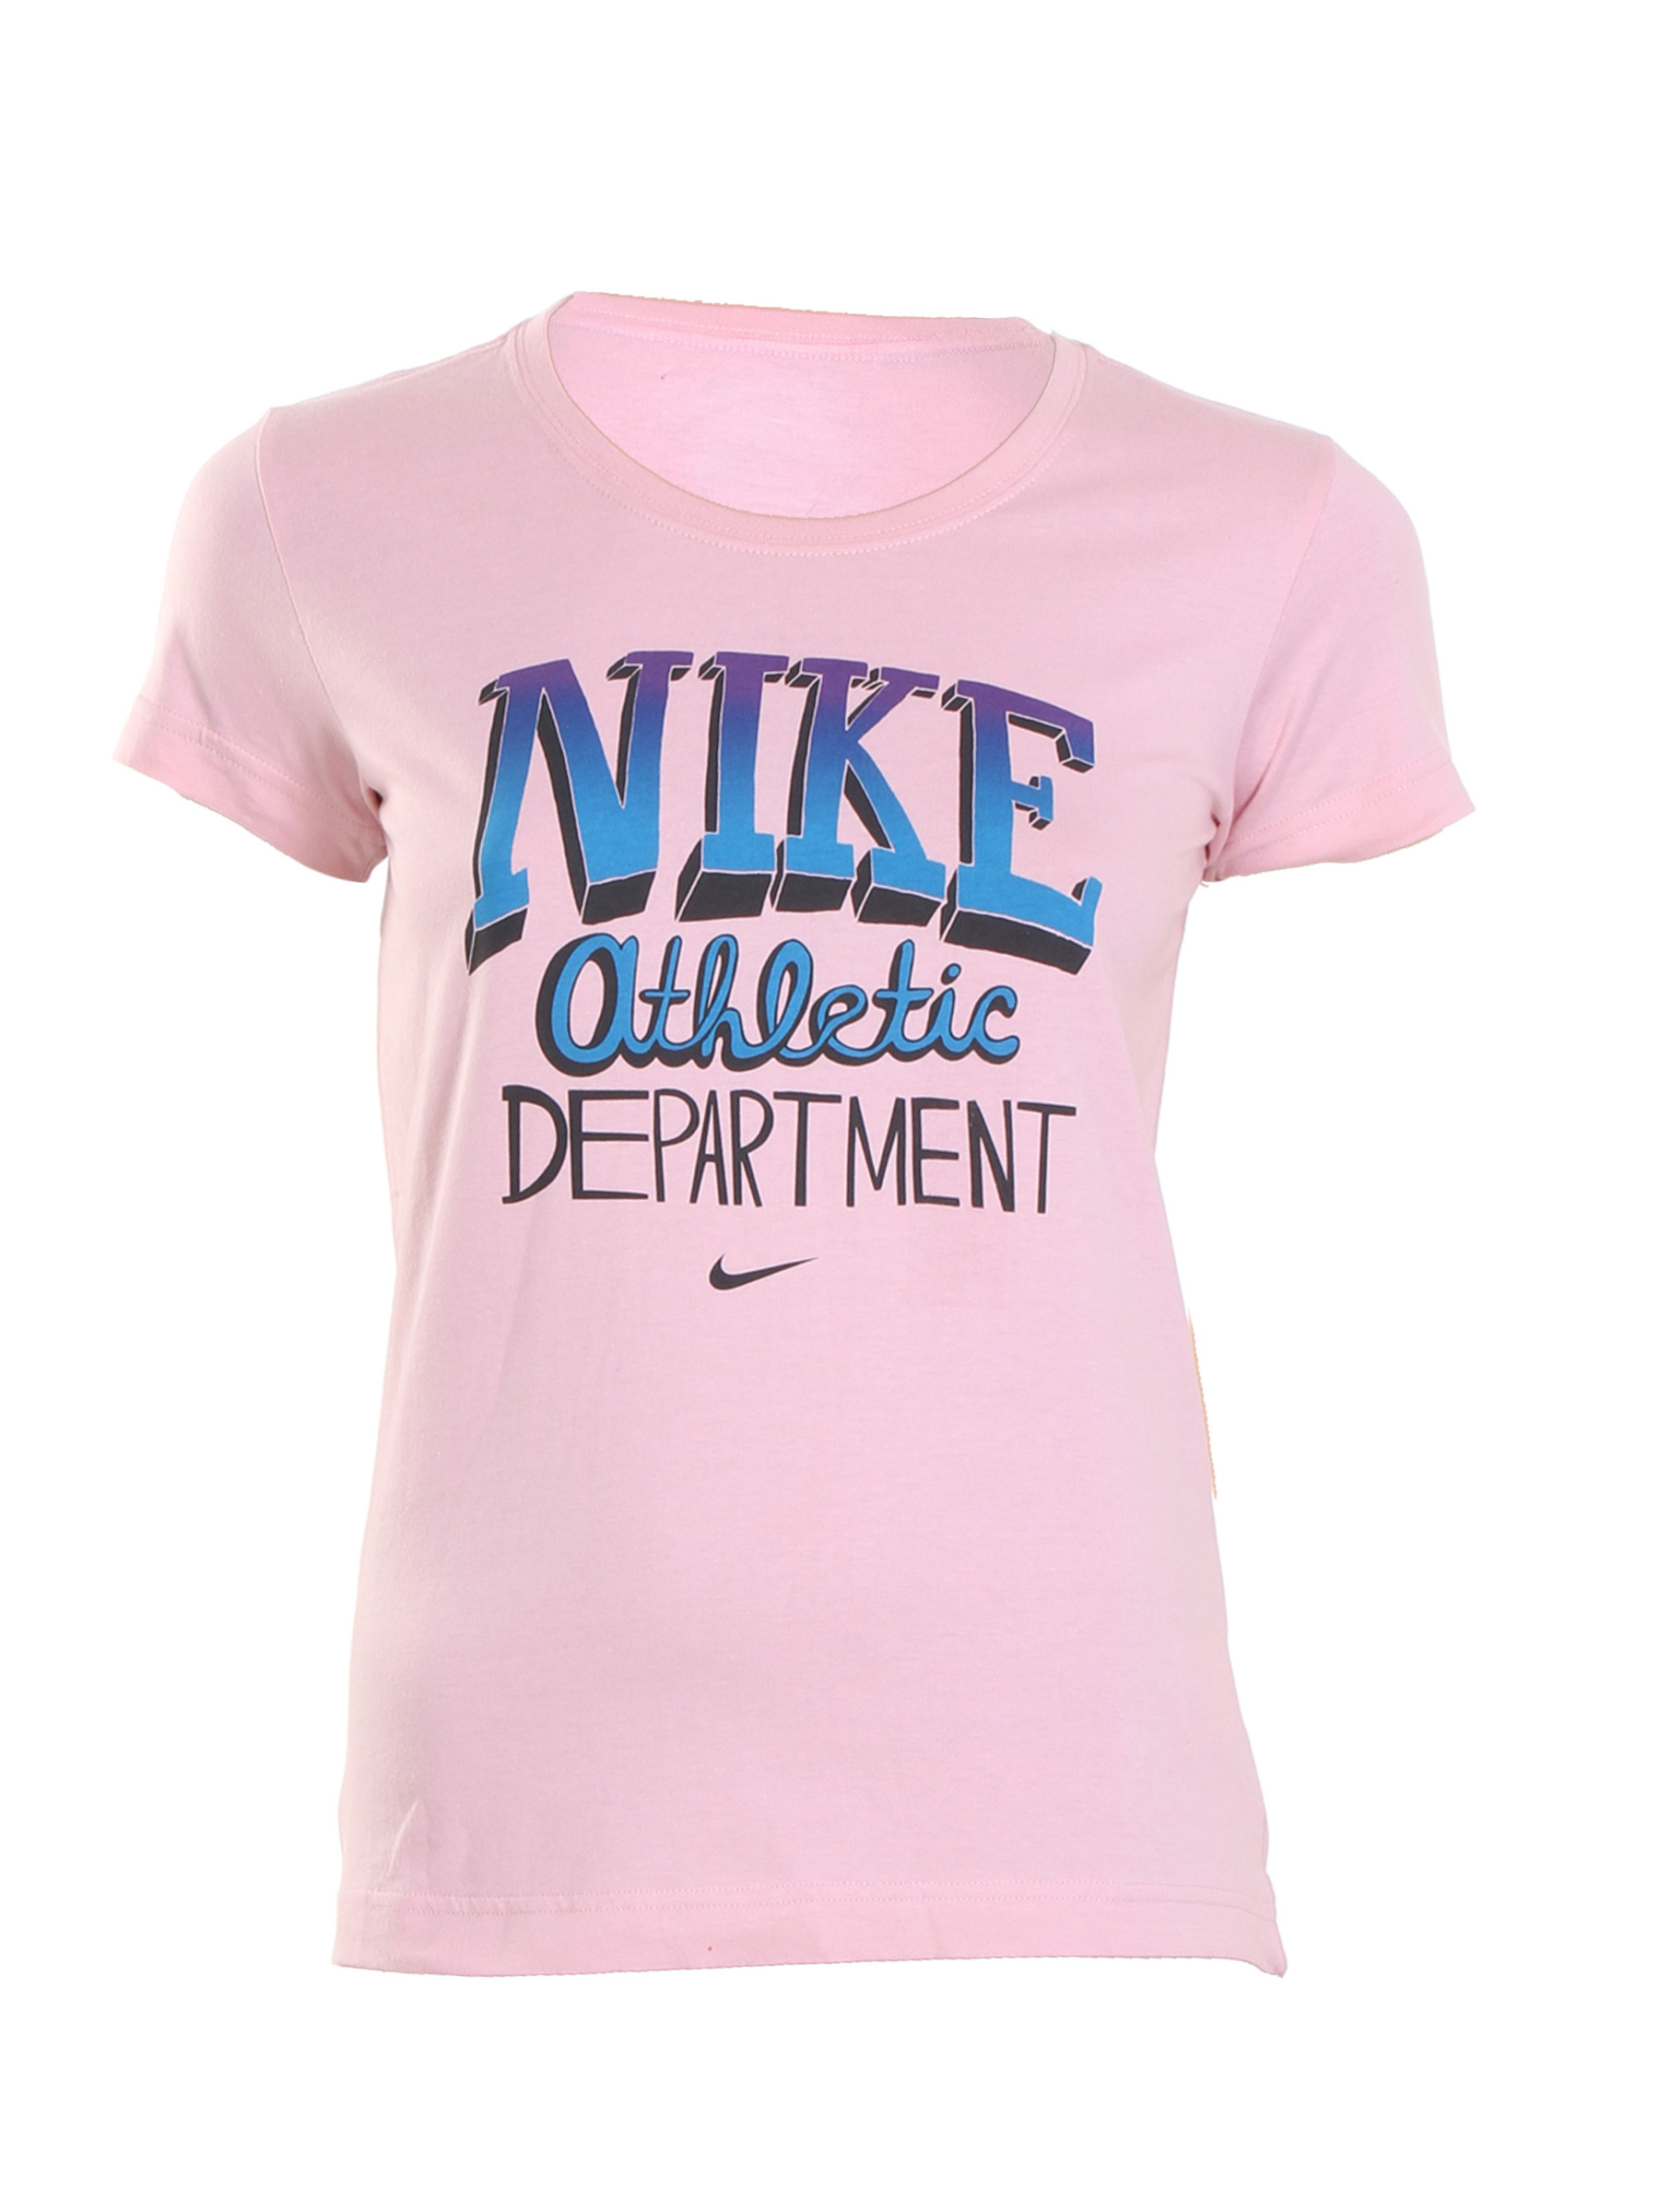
Nike Women DPT Pink T-shirt
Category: Apparel / Topwear / Tshirts
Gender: Women
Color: Pink
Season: Fall 2010
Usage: Sports